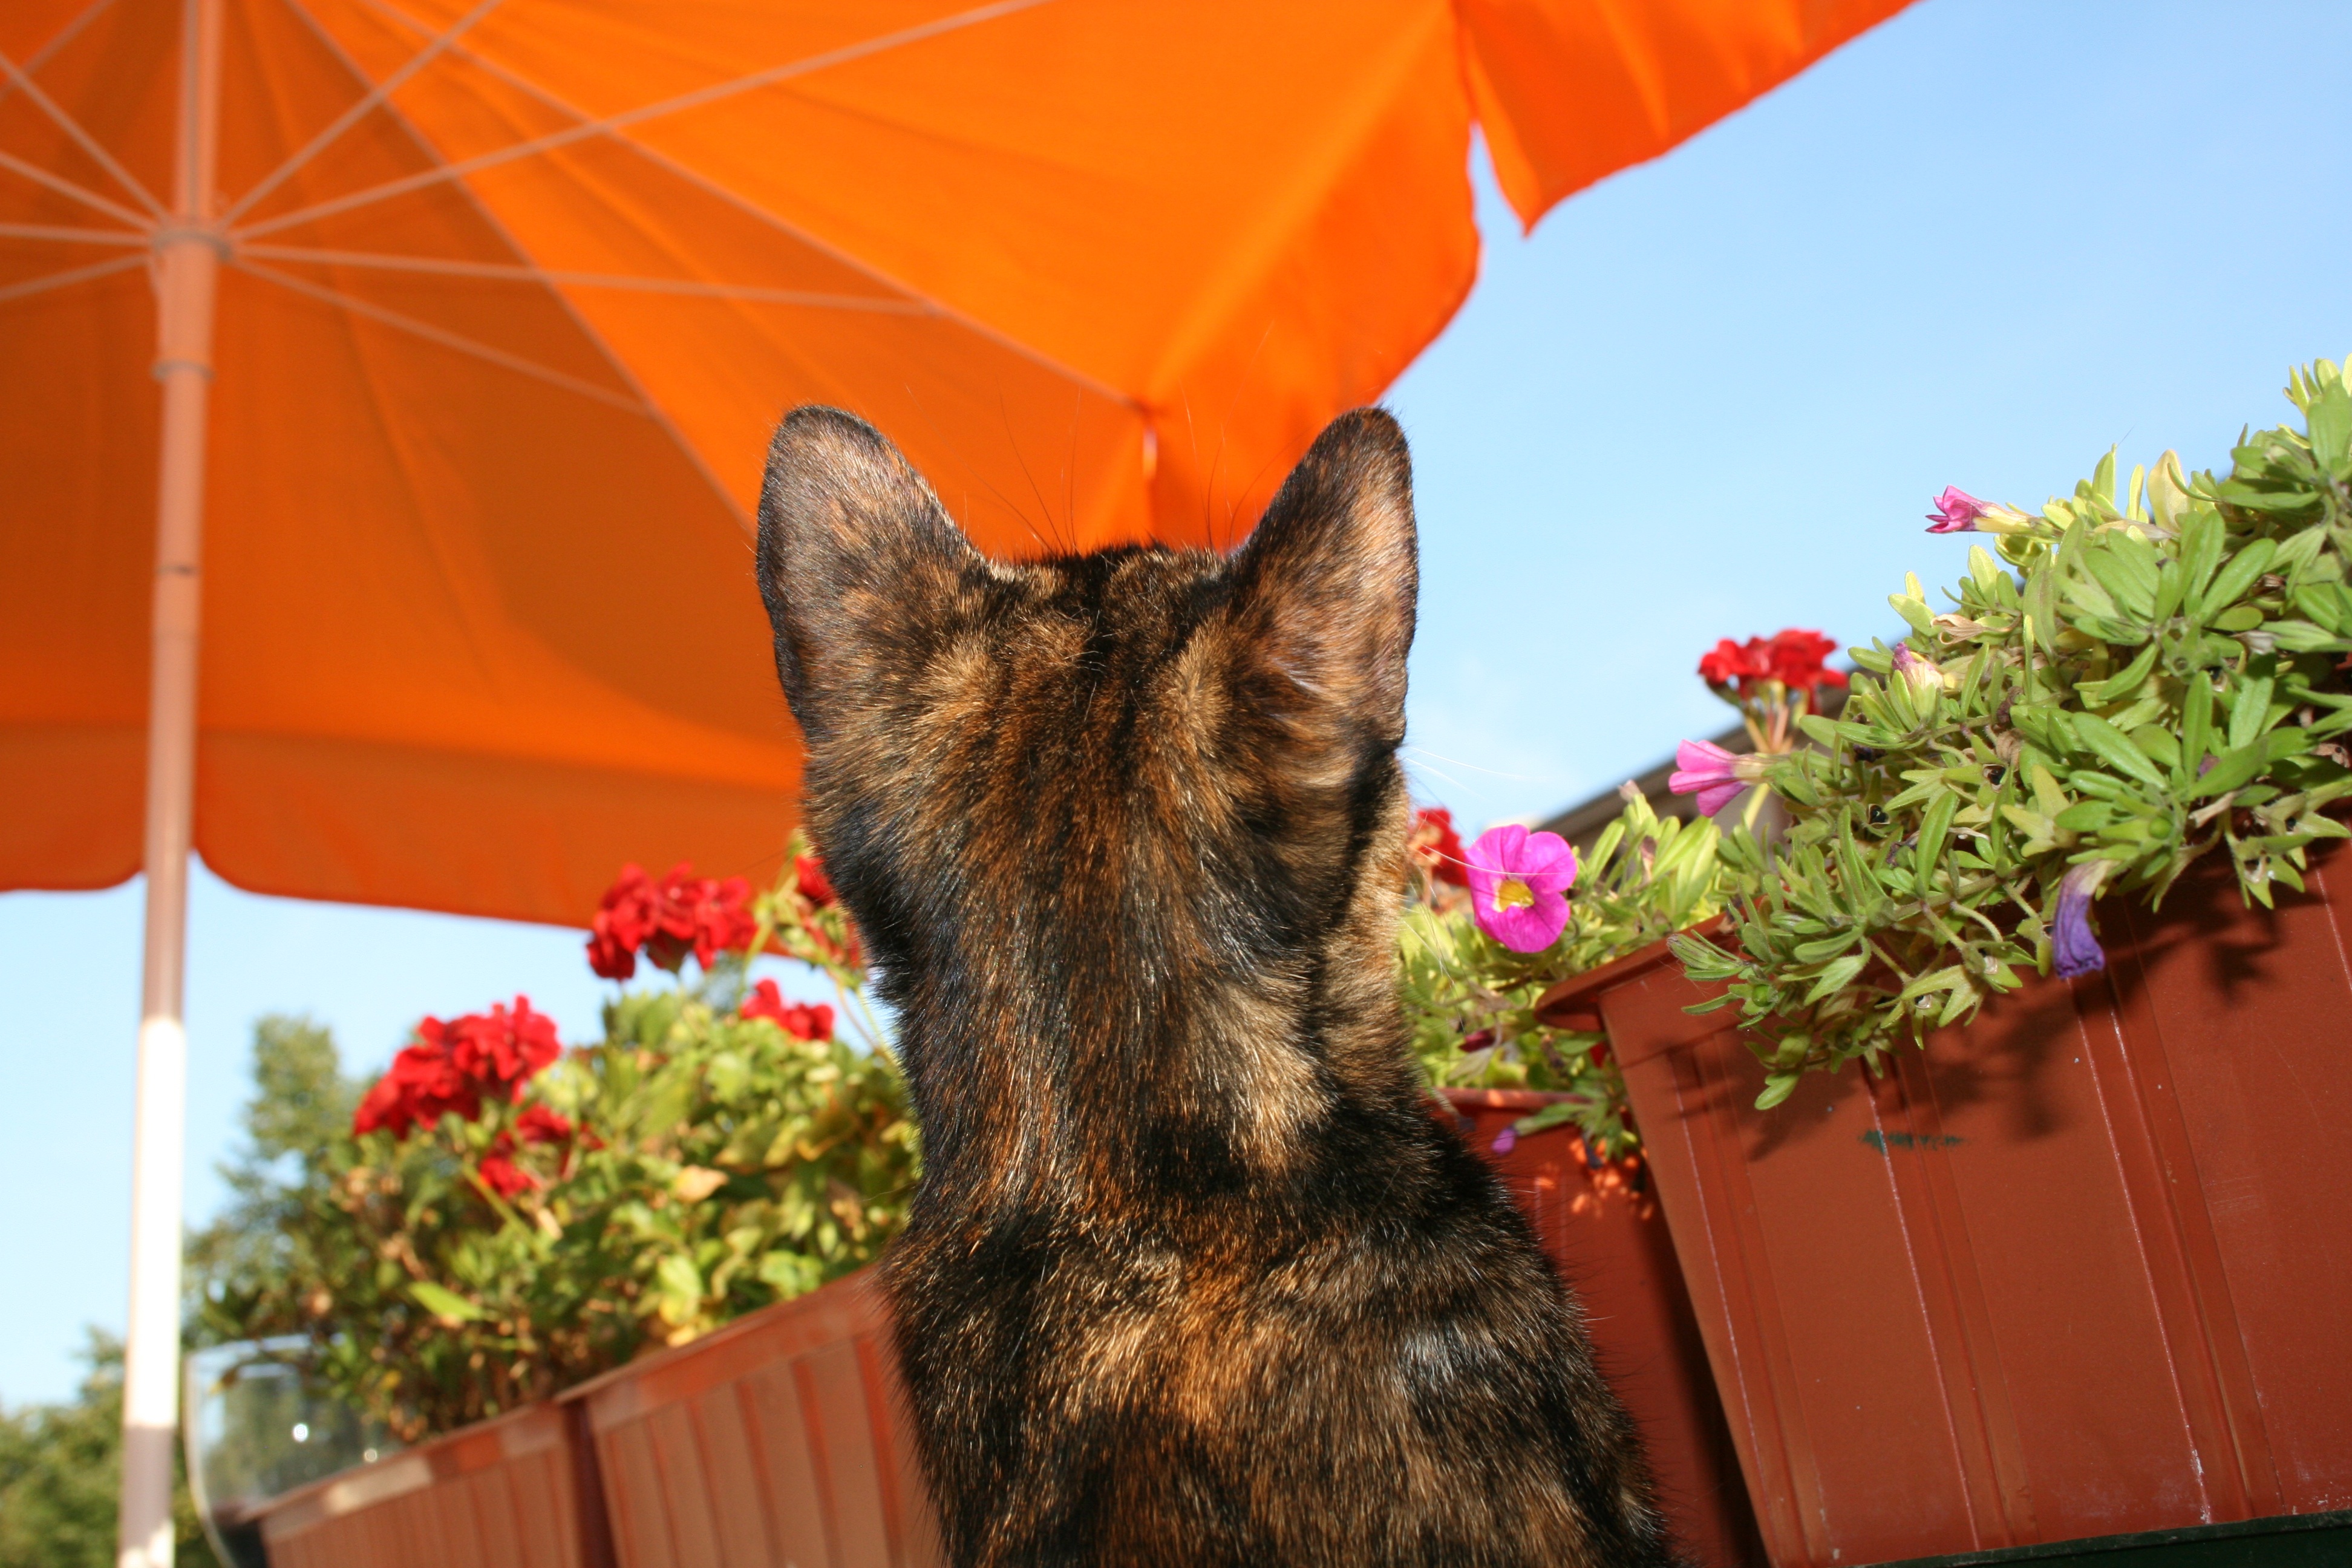
sun, flower, animal, balcony, pet, cat, mammal, flowers, adidas, parasol, mieze, domestic cat, wildlife photography, mackerel, flower boxes, dog like mammal